Slavonia

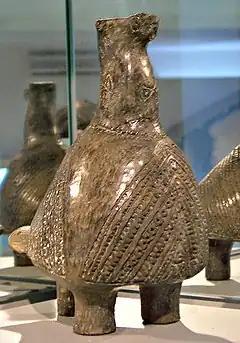
Vučedol Dove

The name "Slavonia" originated in the Early Middle Ages. The area was named after the Slavs who settled there and called themselves *Slověne. The root *Slověn- appeared in various dialects of languages spoken by people inhabiting the area west of the Sutla river, as well as between the Sava and Drava rivers—South Slavs living in the area of the former Illyricum. The area bounded by those rivers was called *Slověnьje in the Proto-Slavic language. The word subsequently evolved to its various present forms in the Slavic languages, and other languages adopted the term.